Curlew Rowing Club

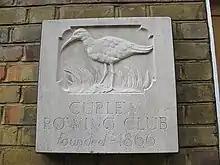
Emblem on the boathouse

Curlew Rowing Club is a rowing club based on the Tideway of the River Thames at Greenwich, London, England. It was founded in 1866 and has been in Greenwich without interruption for over 130 years, though not always called Curlew.